The RCA Victor Show

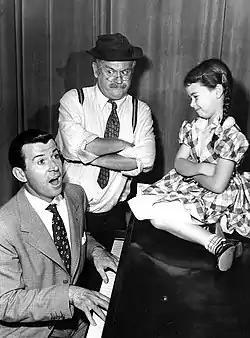
Day, Cliff Arquette (as Charley Weaver) and Jeri Lou James from "The RCA Victor Show"

When the show returned on October 3, 1952, after summer hiatus, Pinza was gone, and Day's episodes were broadcast weekly with a revised format. Day still played himself, but this time as a "swinging young bachelor", and his residence was a luxurious apartment in Hollywood. Characters had been added to the cast. Cliff Arquette played janitor Charlie Weaver, Minerva Urecal played landlady Mrs. Pratt, and Hal March played himself as a neighbor. Lois Butler played Lois Sterling, a new girlfriend for Day, and Jeri Lou James played her little sister, Susan, who lived with Lois. Harry Zimmerman and his orchestra provided music. Episodes were broadcast live.